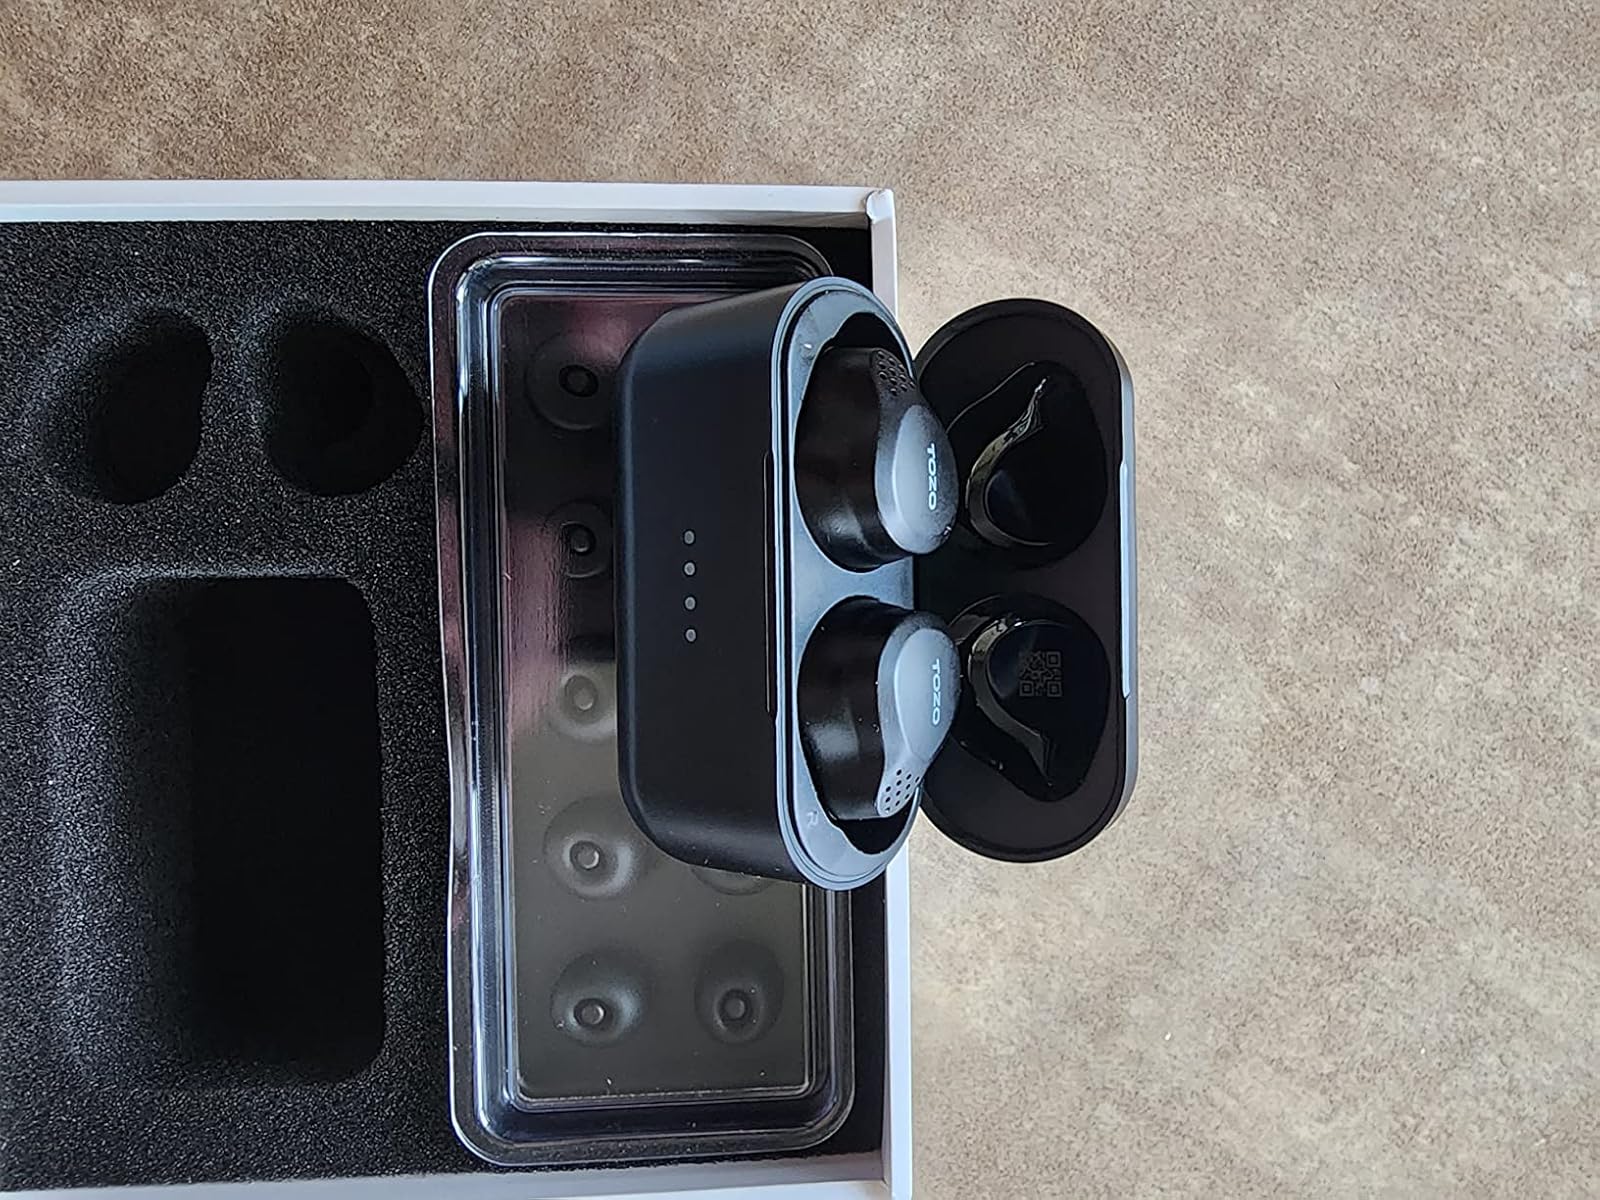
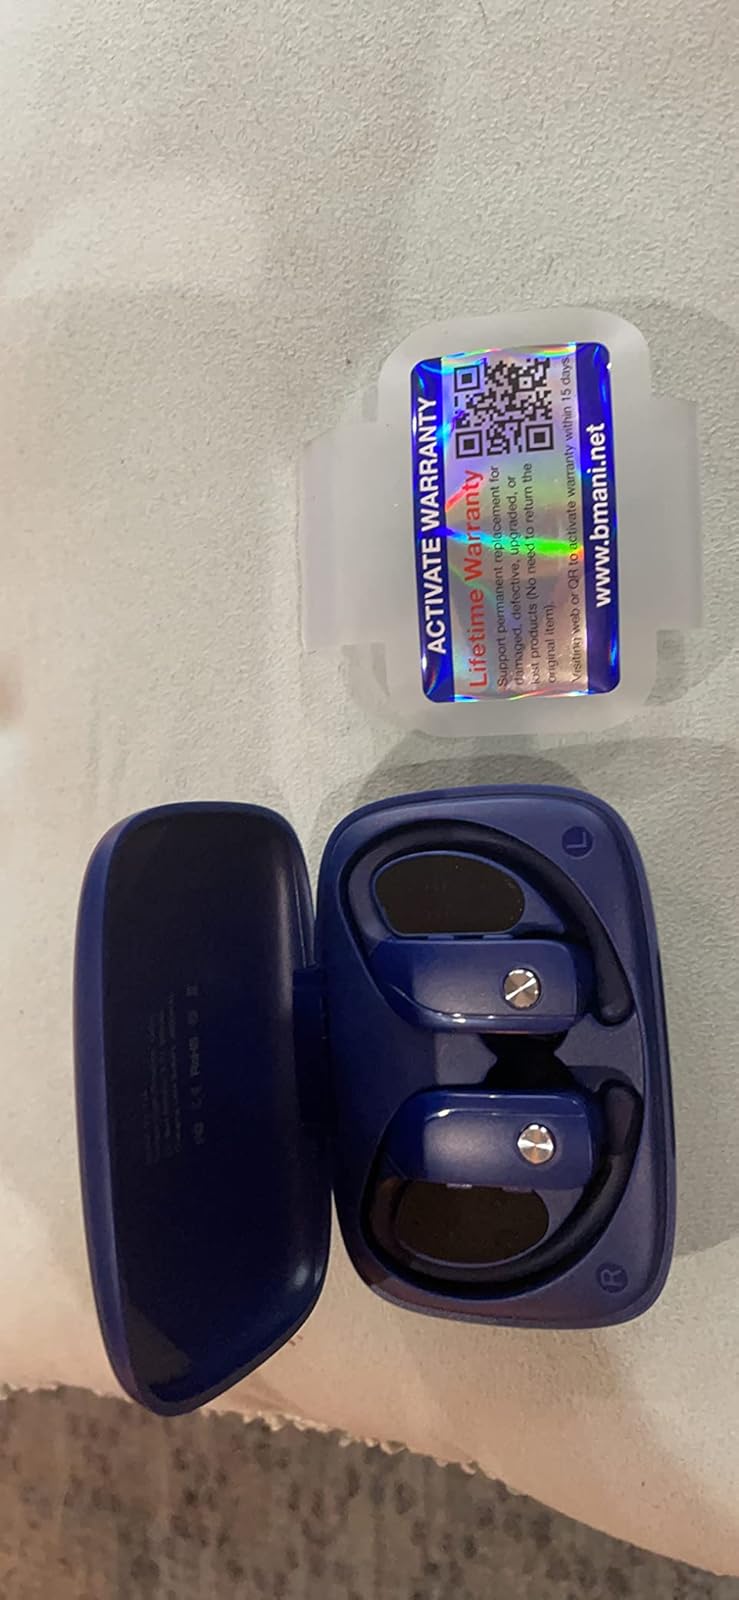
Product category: earbuds
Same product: no